An Ancient Tale: When the Sun Was a God

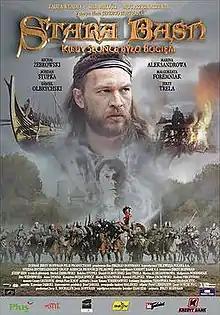
Theatrical release poster

An Ancient Tale: When the Sun Was a God (Polish: "Stara baśń: Kiedy słońce było bogiem") is a 2003 Polish film, directed by Jerzy Hoffman. The film is based on an 1876 novel, "Stara baśń", by Józef Ignacy Kraszewski.